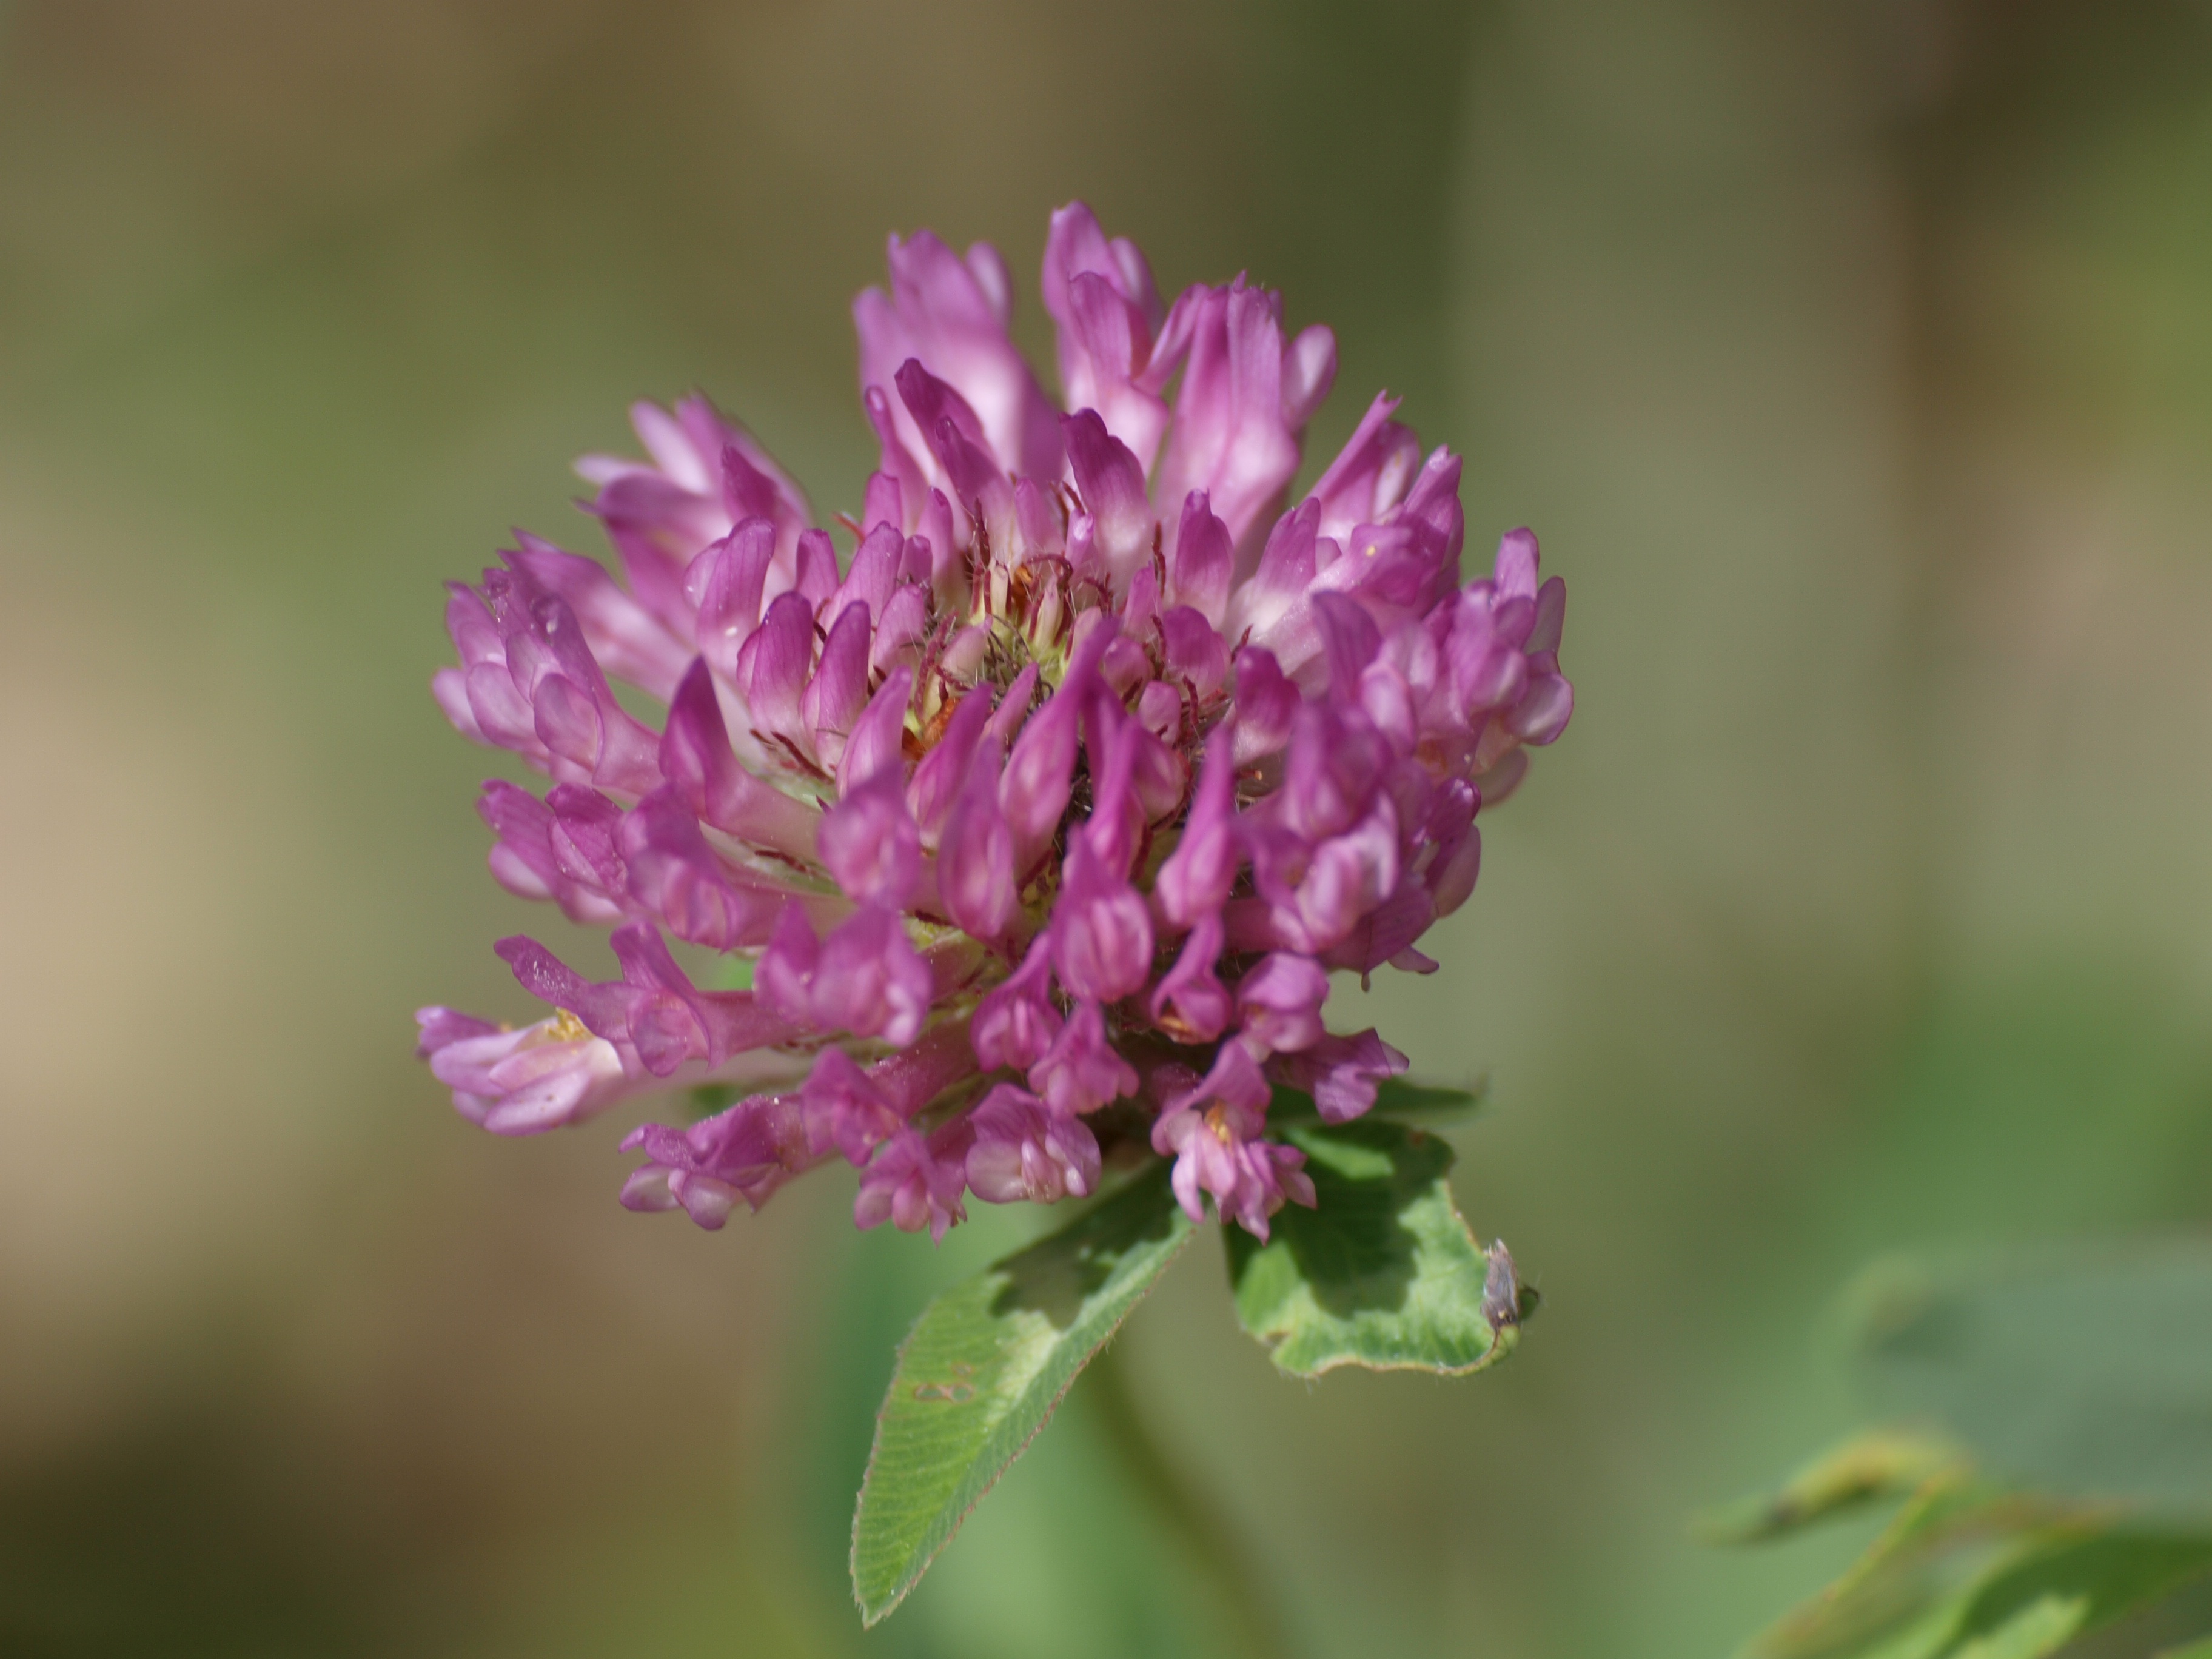
nature, blossom, plant, flower, petal, bloom, herb, produce, botany, flora, wild flower, wildflower, pointed flower, klee, macro photography, fodder plant, flowering plant, red clover, clover flower, land plant